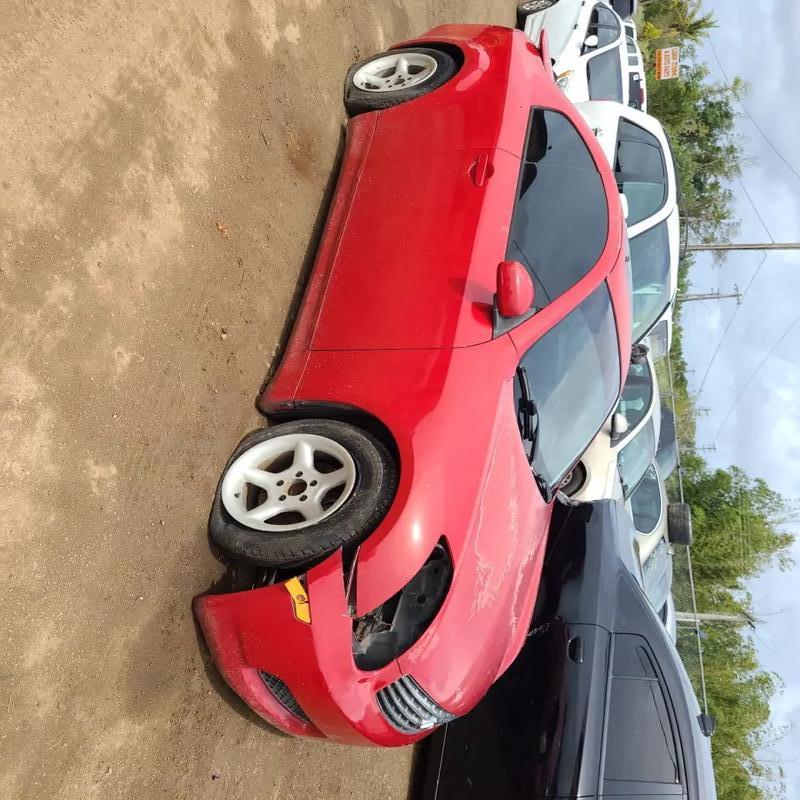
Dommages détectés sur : pare-choc avant, feu avant droit, capot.
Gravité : majeur